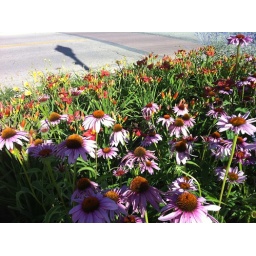
taken with iPhone 4. sorry for the shadow, i was in a hurry to capture the butterfly on the flower